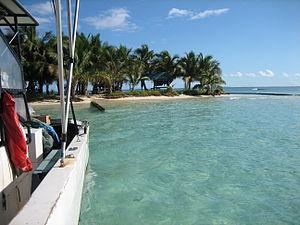
La Guadeloupe est une destination prisée pour le tourisme, pour ses plages de sable blanc ou de sable noir, ses cascades, ses musées, sa faune et sa flore, et ses nombreux sites à découvrir au hasard de la visite de certaines communes de l'île. La Guadeloupe offre aussi de nombreuses activités sportives, comme le nautisme, randonnées, découverte des fonds marins, pêche au gros, visite de Grand-cul-de-sac-Marin, etc. C'est ainsi la première destination touristique de l'Outremer français. En effet le tourisme guadeloupéen met en avant tous les atouts de l’île aussi bien le soleil et la mer que la forêt et le volcan : la Soufrière. La Guadeloupe est attractive surtout durant l’hiver où les touristes cherchent la chaleur sur les belles plages.